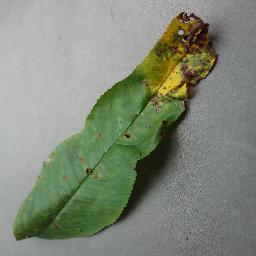
Label: Peach___Bacterial_spot